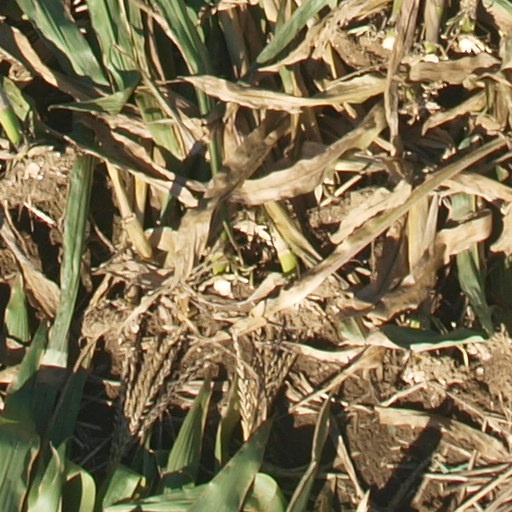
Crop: maize; corn